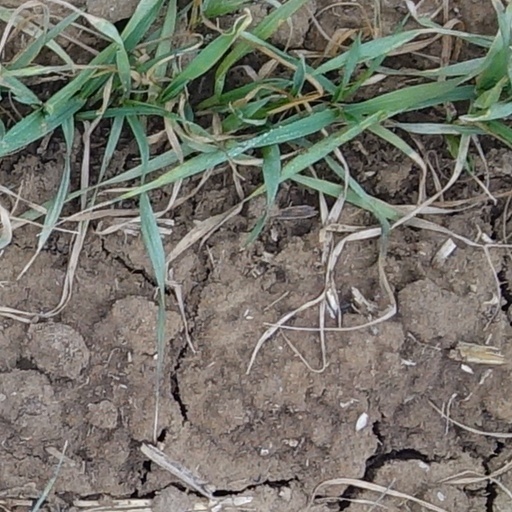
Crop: wheat